Eagle Harbor (Washington)

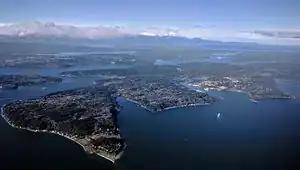
Aerial view of Bainbridge Island from the southeast, showing the ferry from Seattle making the first of two turns to bring it into Eagle Harbor, with Blakely Harbor to its left

Eagle Harbor is a harbor on the east side of Bainbridge Island, Washington. It is the harbor where the Seattle–Bainbridge Island ferry service operates at the island's main town of Winslow. Washington State Ferries has a shipbuilding and maintenance facility in Eagle Harbor near the ferry terminal that it has used since 1951. The harbor has been home to various shipbuilding companies since the early 20th century.